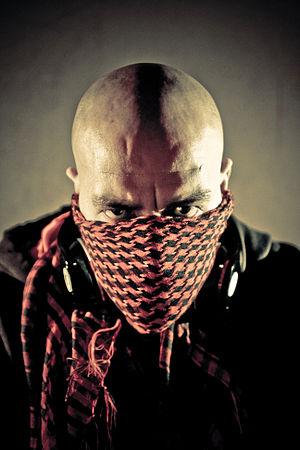
Salah Edin, de son vrai nom Abid Tounssi né le 23 juin 1980 à Alphen-sur-le-Rhin aux Pays-Bas, est un rappeur néerlando-marocain mis en avant par le célèbre rappeur néerlandais Ali B. Il a collaboré avec plusieurs artistes étrangers dont Outlandish, Sefyu ou encore IAM.